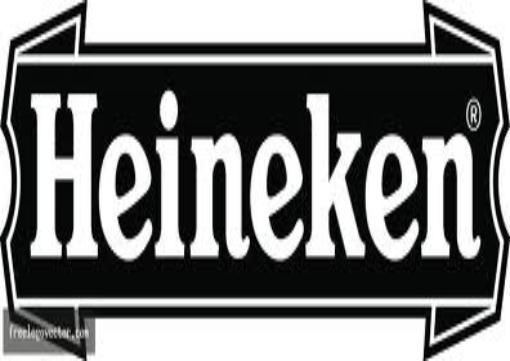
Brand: Heineken
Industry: Food